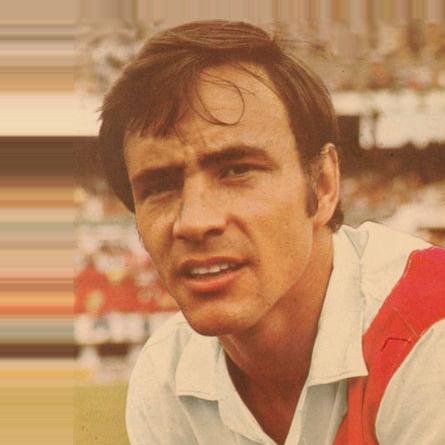
Age: 22